Derussification

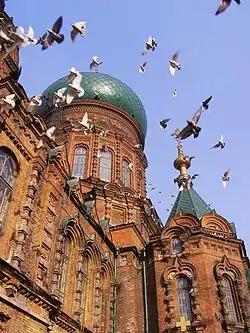
Saint Sophia Cathedral of the Russian Orthodox Church (built in 1907), as a remainder of Russian influence in Harbin.

After the Treaty of Moscow (1921) transferred the Kars Oblast and a number of adjacent territories to Turkey, almost all Christians, who made up 47% of the population according to the 1897 census, left these territories. The share of Slavs in the region, which at that time was 10.6% of the population (including 7.7% of Russians proper), dropped to a few thousand Spiritual Christians from Russia, most of whom returned to the Soviet Union in the mid-1920s and mid-1960s. The Greek, Armenian and Georgian communities ceased to exist.